Thomas Thurland

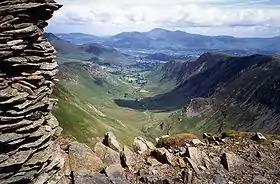
Newlands Valley in Cumbria

In 1564, Elizabeth I granted Thurland and Sebastian Spydell, and then Thurland and a German partner Daniel Hochstetter a patent to mine and refine gold, copper, silver, and mercury (quicksilver), in England and Wales. Hochstetter was an associate of an Augsburg partnership, David Haug and Hans Langnauer. They were allowed 24 partners or investors. This arrangement was dissolved in 1577.